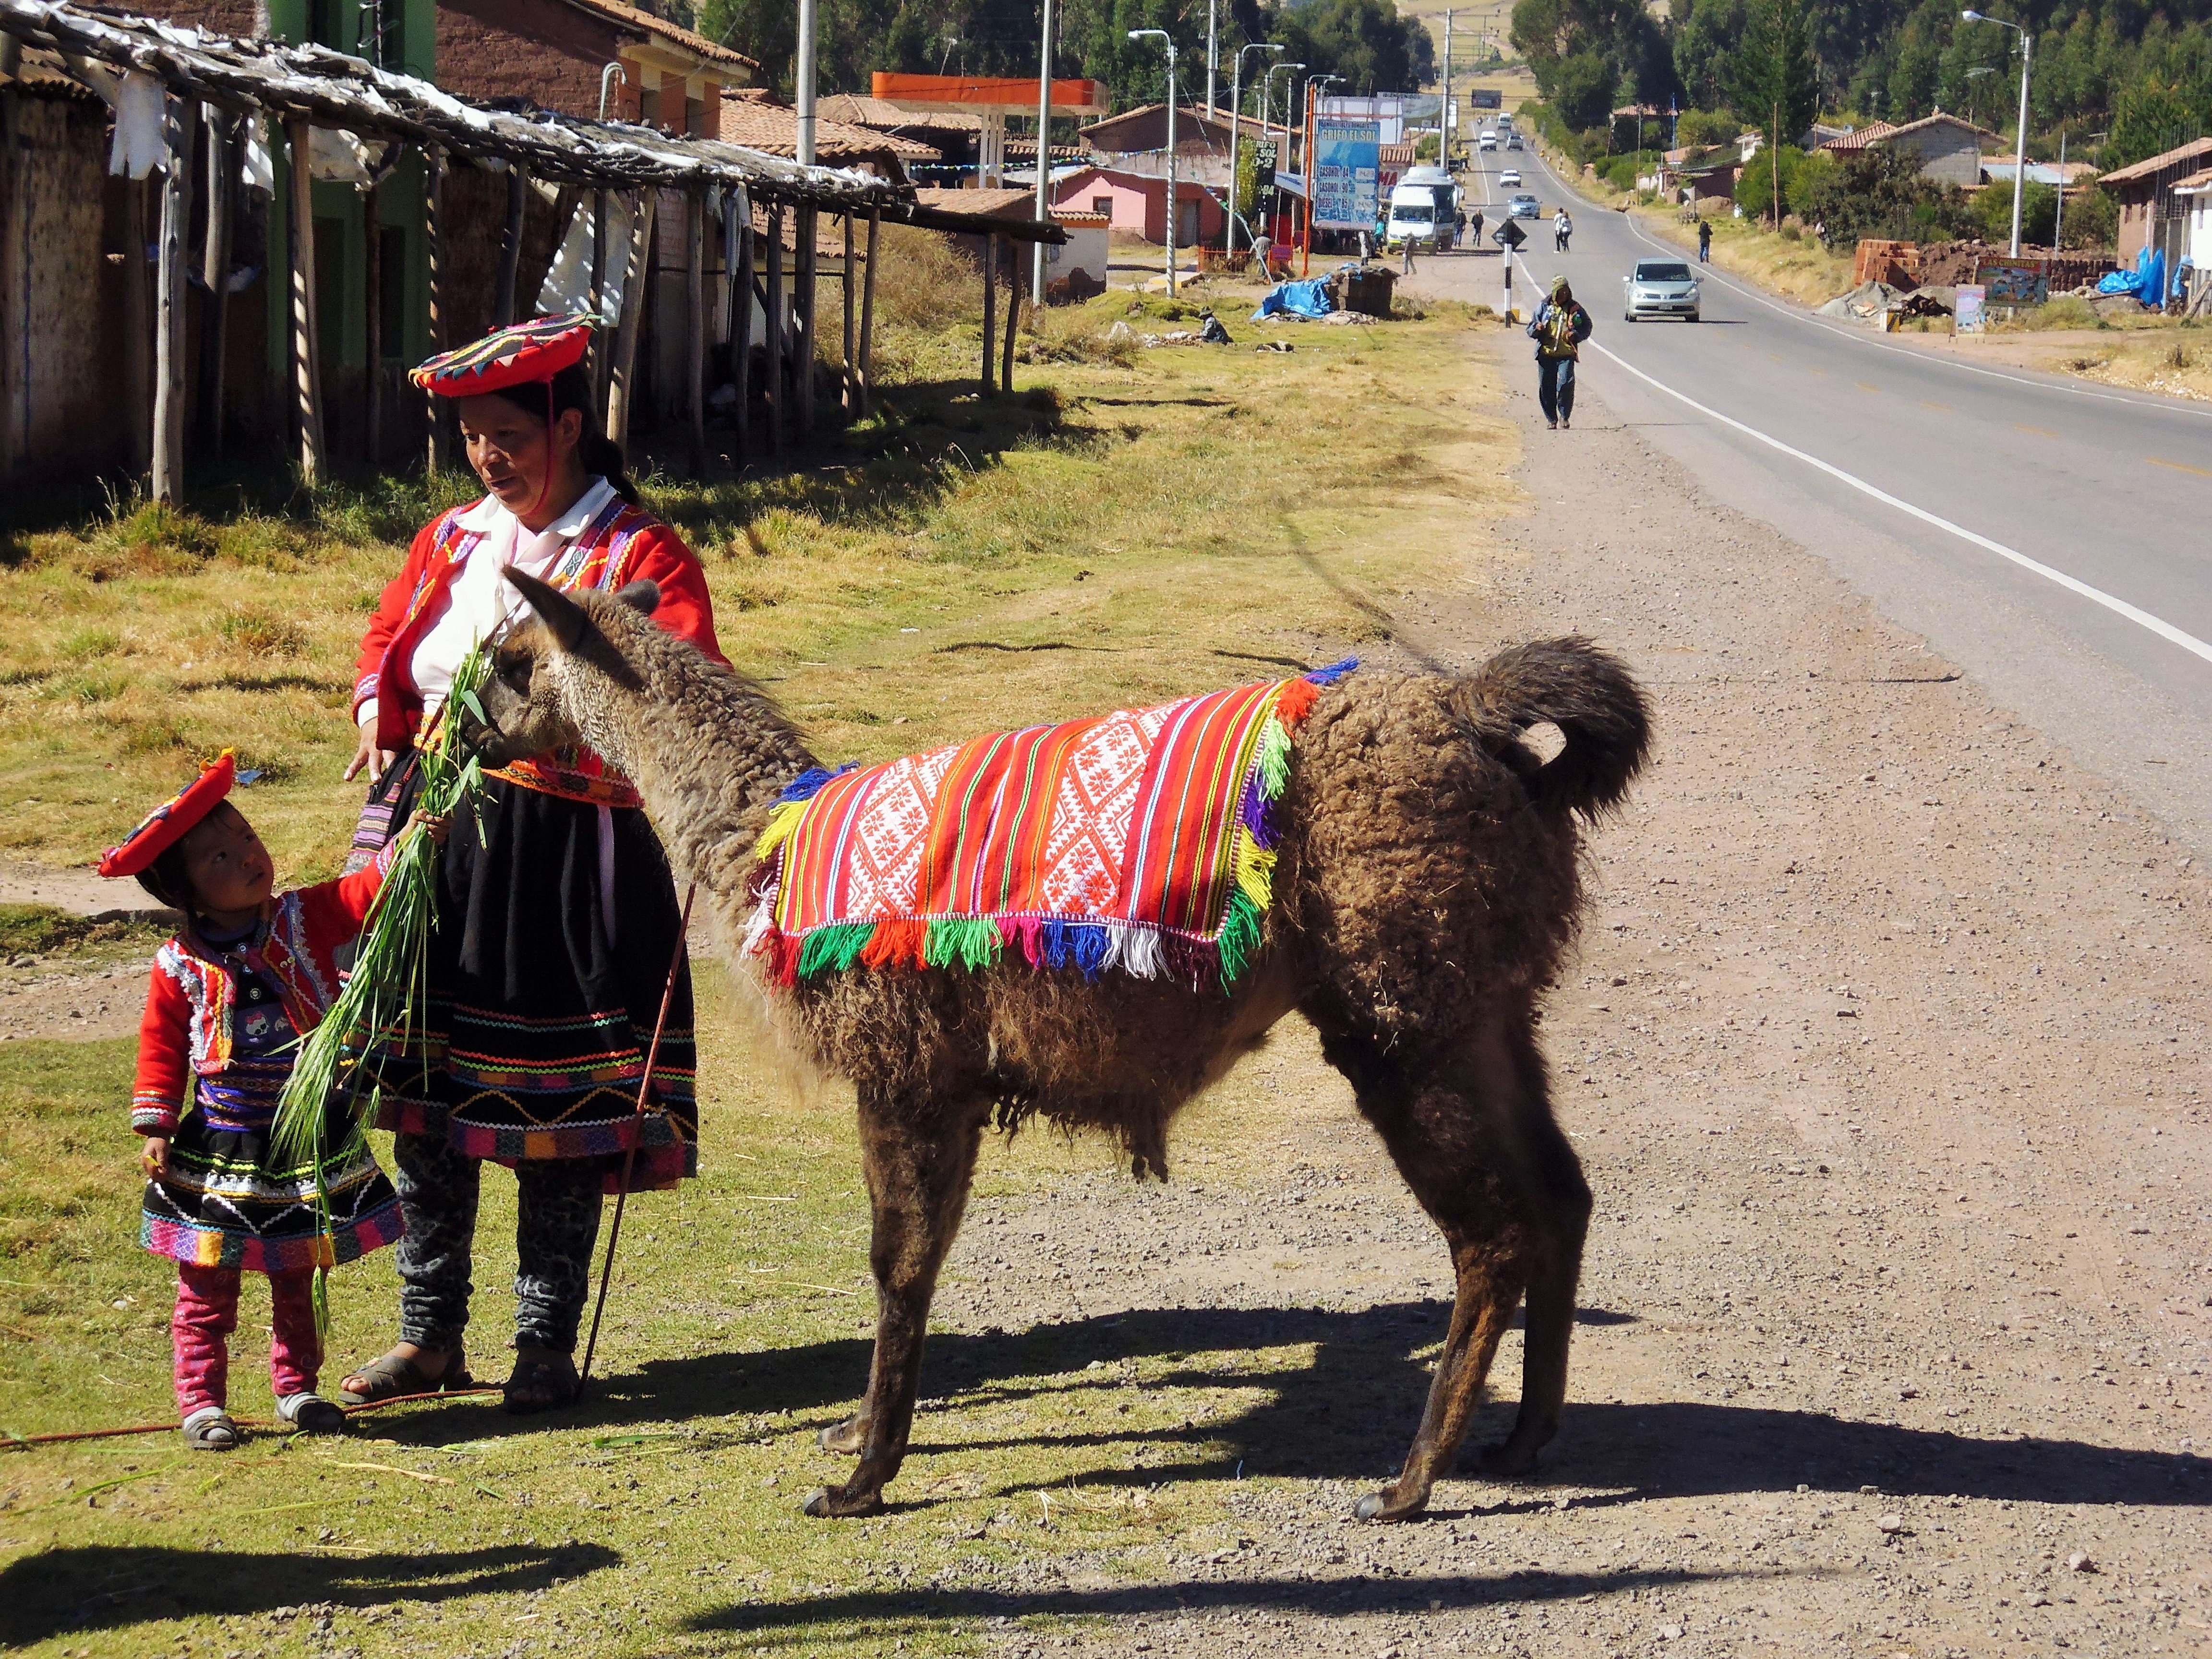
nature, road, farm, animal, livestock, mammal, agriculture, wool, peru, alpaca, festival, inca, lama, mammals, tradition, pack animal, sacred valley, cattle like mammal